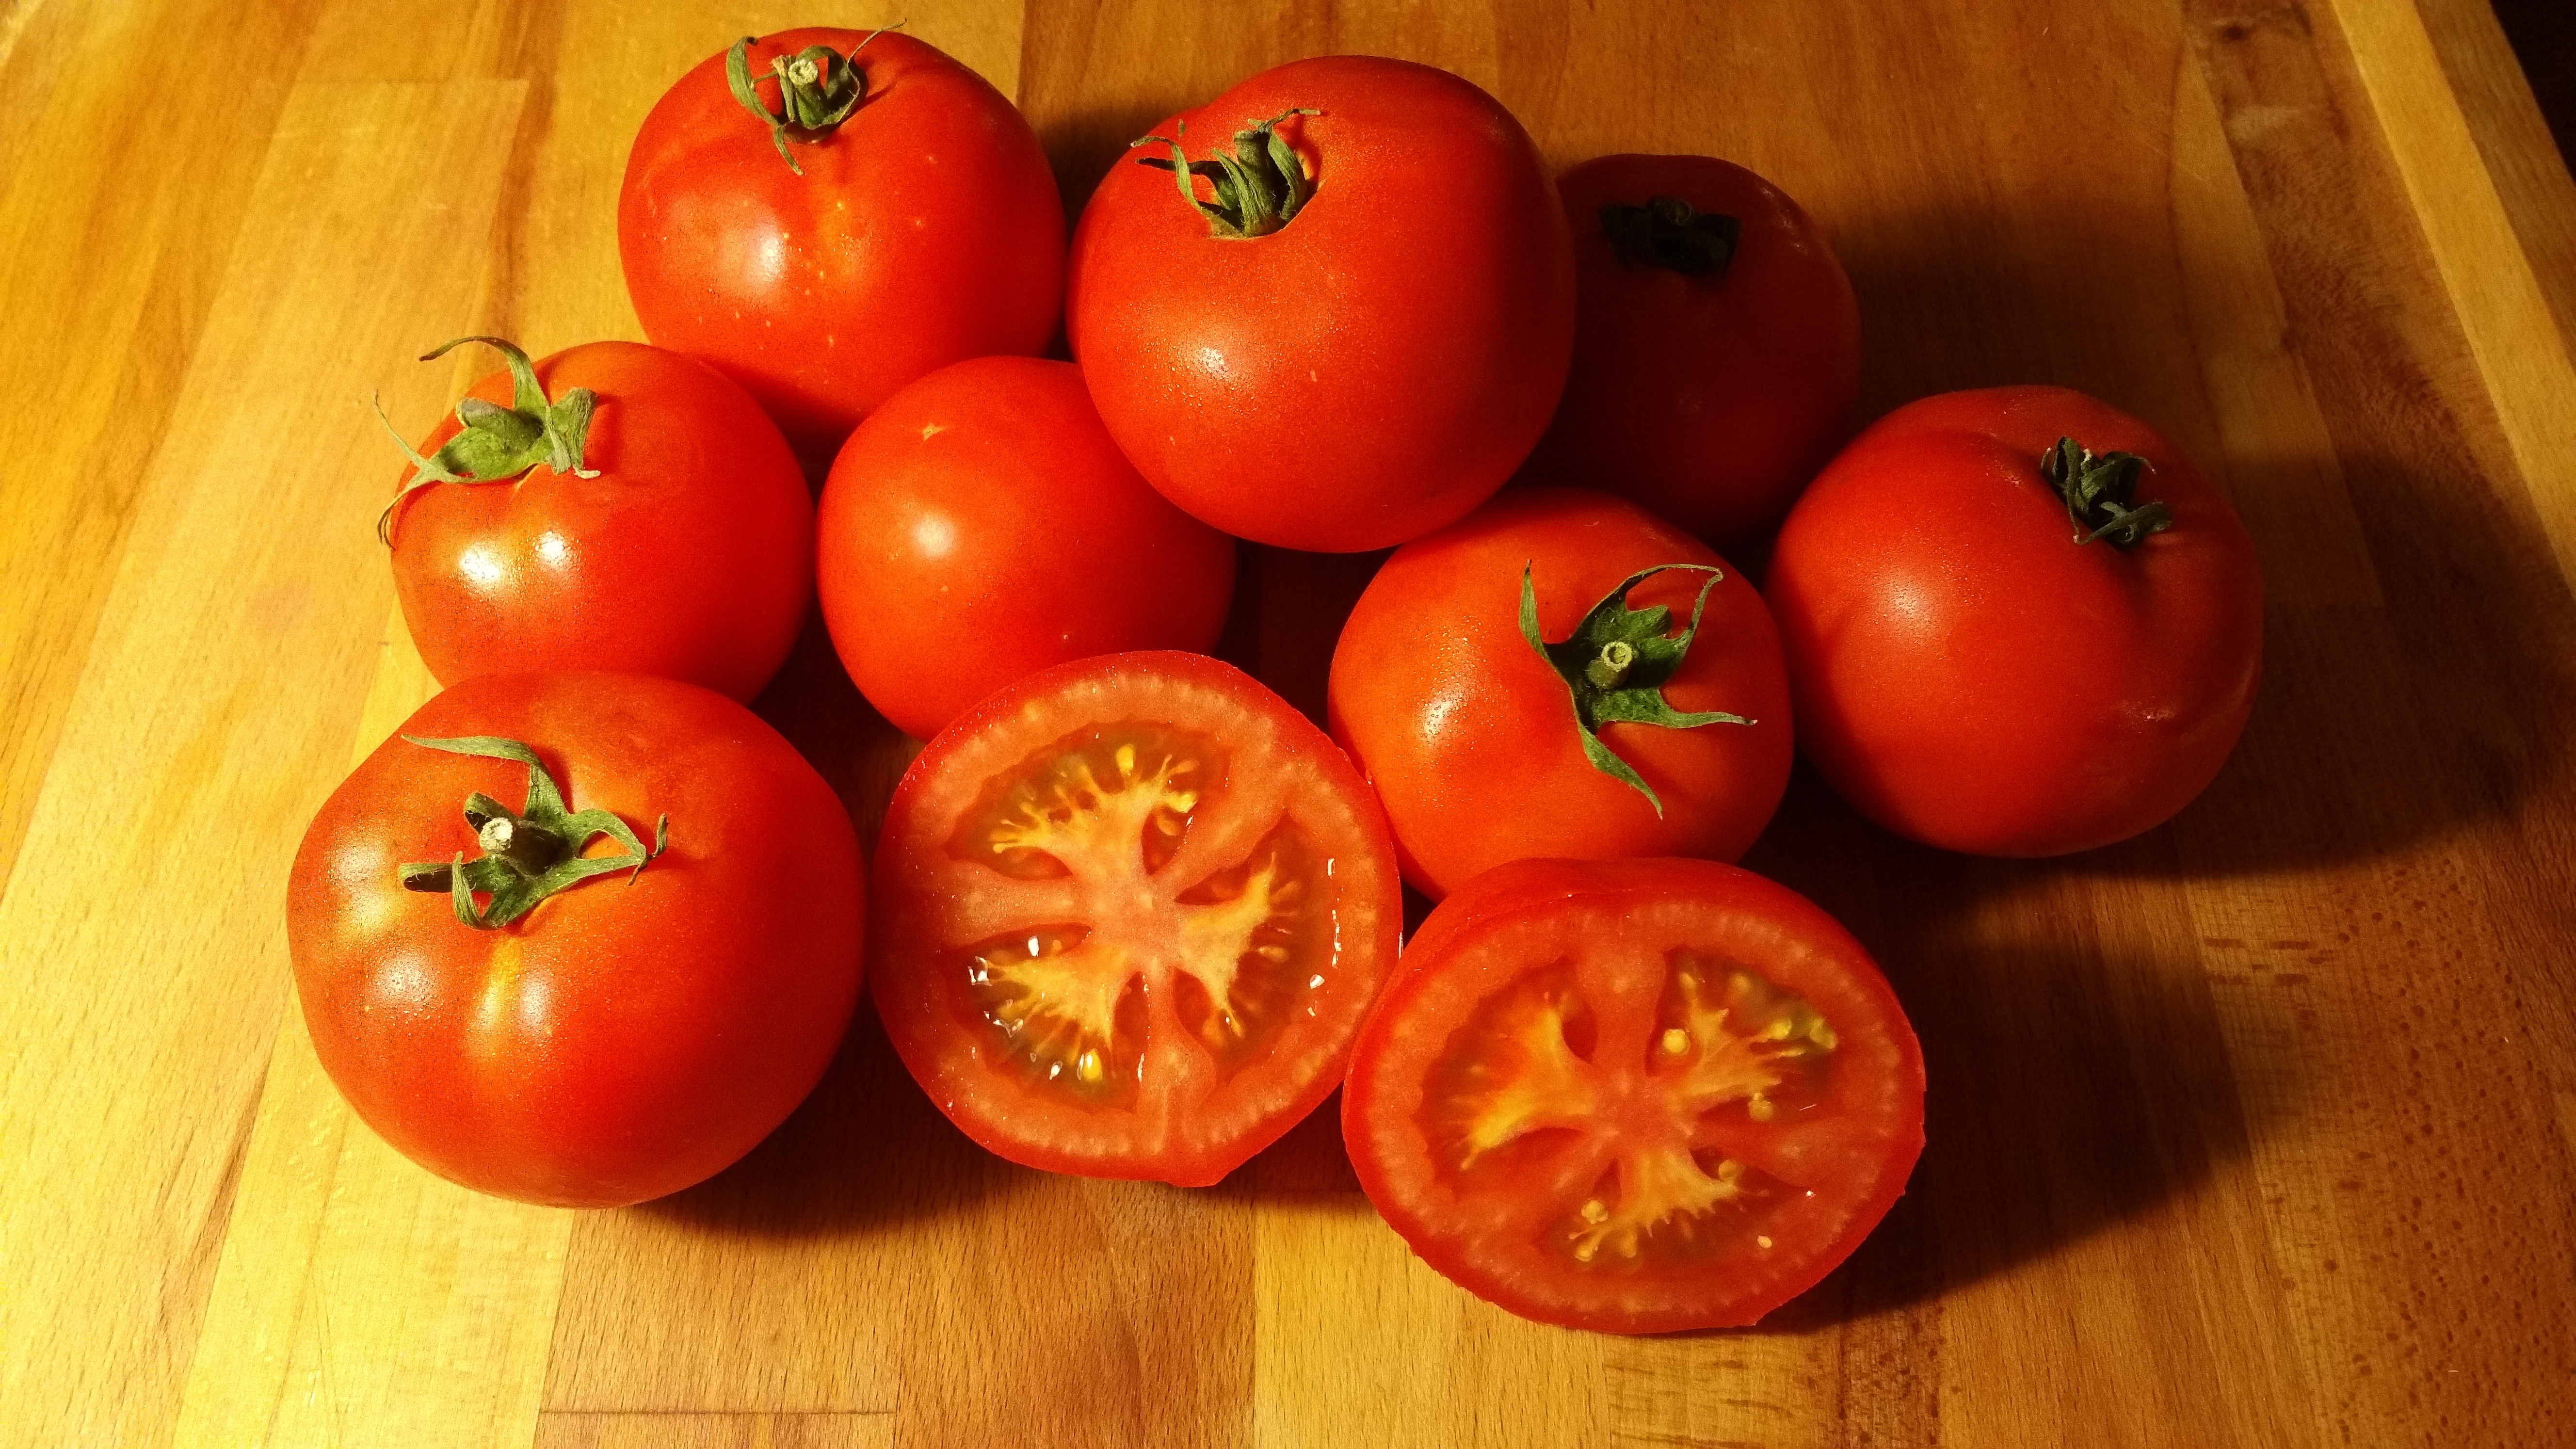
plant, fruit, food, red, produce, vegetable, fresh, healthy, tomato, flowering plant, land plant, potato and tomato genus